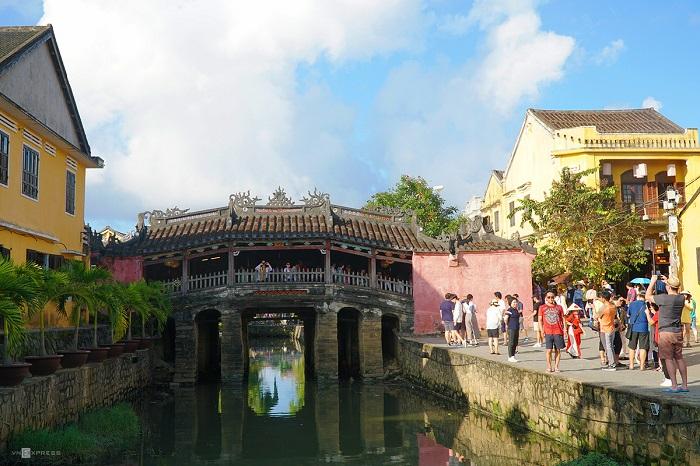
có mọt cây cầu xuất hiện ở trên một con sông